Carl Baagøe

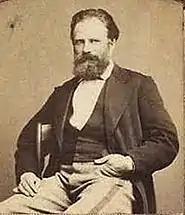
Carl Baagøe (date unknown)

Carl Emil Baagøe (22 August 1829, Copenhagen – 16 April 1902, Snekkersten) was a Danish marine painter.